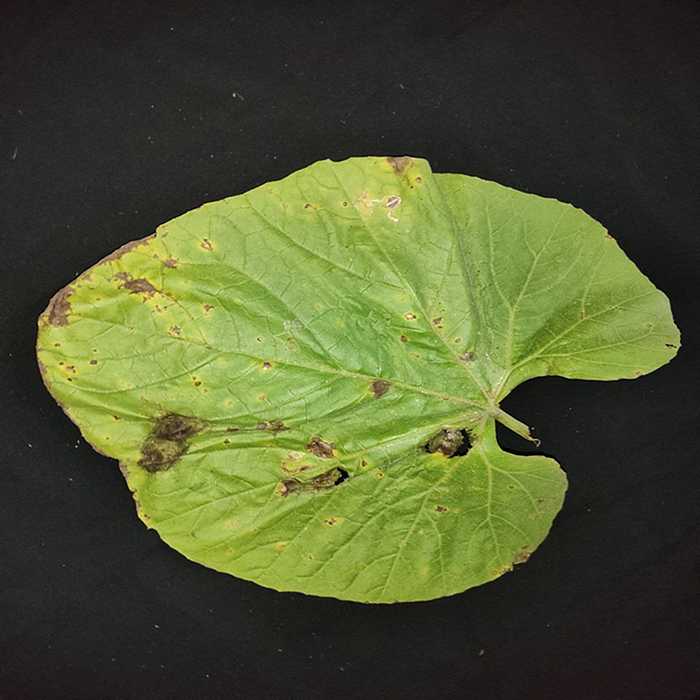
Plant: Bottle gourd
Label: Downey mildew